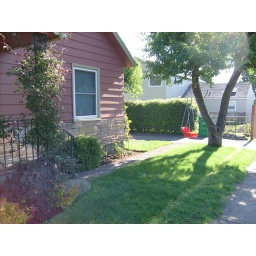
our house without the fence in front